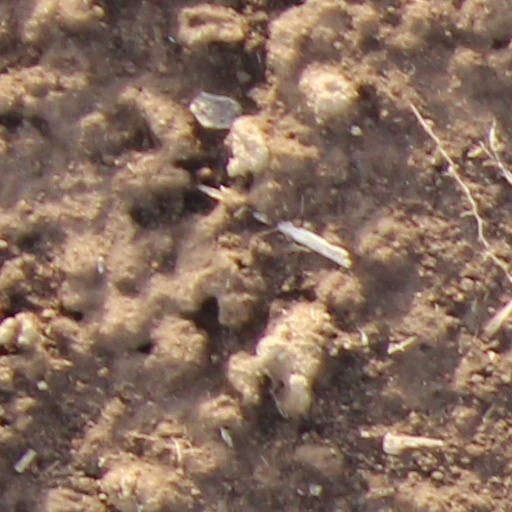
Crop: wheat